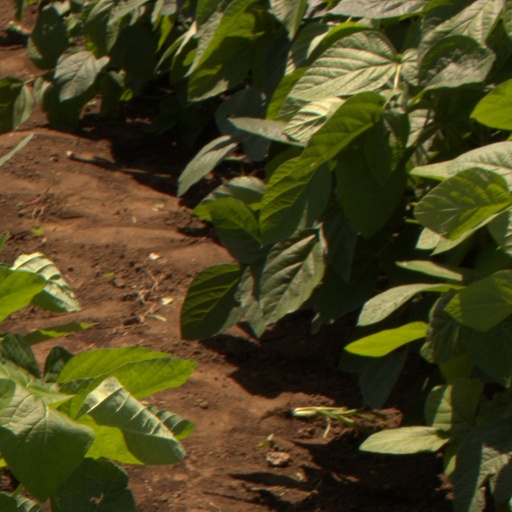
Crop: soybean